Patrice Evra

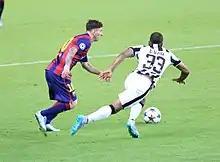
Evra battles Barcelona forward Lionel Messi for the ball during the Champions League final in June 2015.

Early on during the 2010–11 season, Evra was hampered by constant inquiries about what happened at the 2010 FIFA World Cup from the French Football Federation (FFF), the French media, as well as the French government. Evra's contract with Manchester United was also up at the end of the 2011–12 season, which led to the player being linked with a move to Real Madrid. Evra's hearing with the FFF in Paris, which he attended, was held the day after the team's opening 3–0 league win over Newcastle United. Evra played over 85 minutes in the match. On 20 November, Evra scored his second Premier League goal in a 2–0 win at home against Wigan Athletic. On 21 February 2011, after weeks of negotiations, Evra signed a contract extension with Manchester United that would keep him with the club until at least the end of the 2013–14 season. Two days after signing his contract extension, Evra participated in United's 0–0 draw with Marseille in the first leg of the team's first knockout round tie in the Champions League. The match, played at the Stade Vélodrome in Marseille, was Evra's first match played in France since the 2010 World Cup debacle. As a consequence, he was subjected to a barrage of jeers and boos every time he touched the ball.